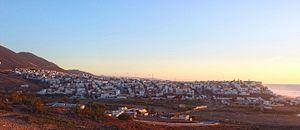
Le phare de Sidi Ifni est un phare situé dans la ville de Sidi Ifni.
Sidi Ifni ou Ifni est une ville marocaine de la région de Guelmim-Oued Noun, située au bord de l'océan Atlantique. Après avoir fait partie de la province de Tiznit, elle est devenue le chef-lieu de la province de Sidi Ifni en 2009, lorsque celle-ci a été créée.